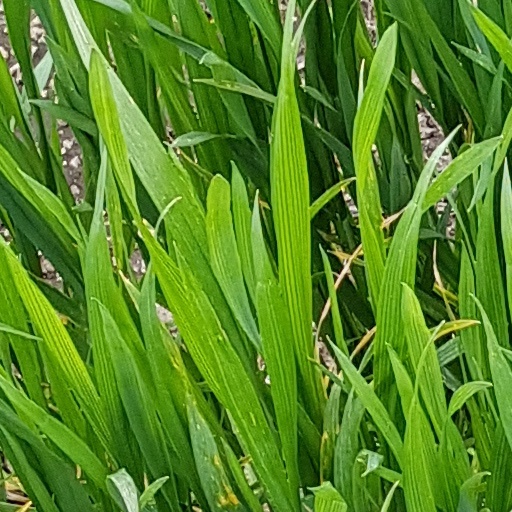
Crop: wheat